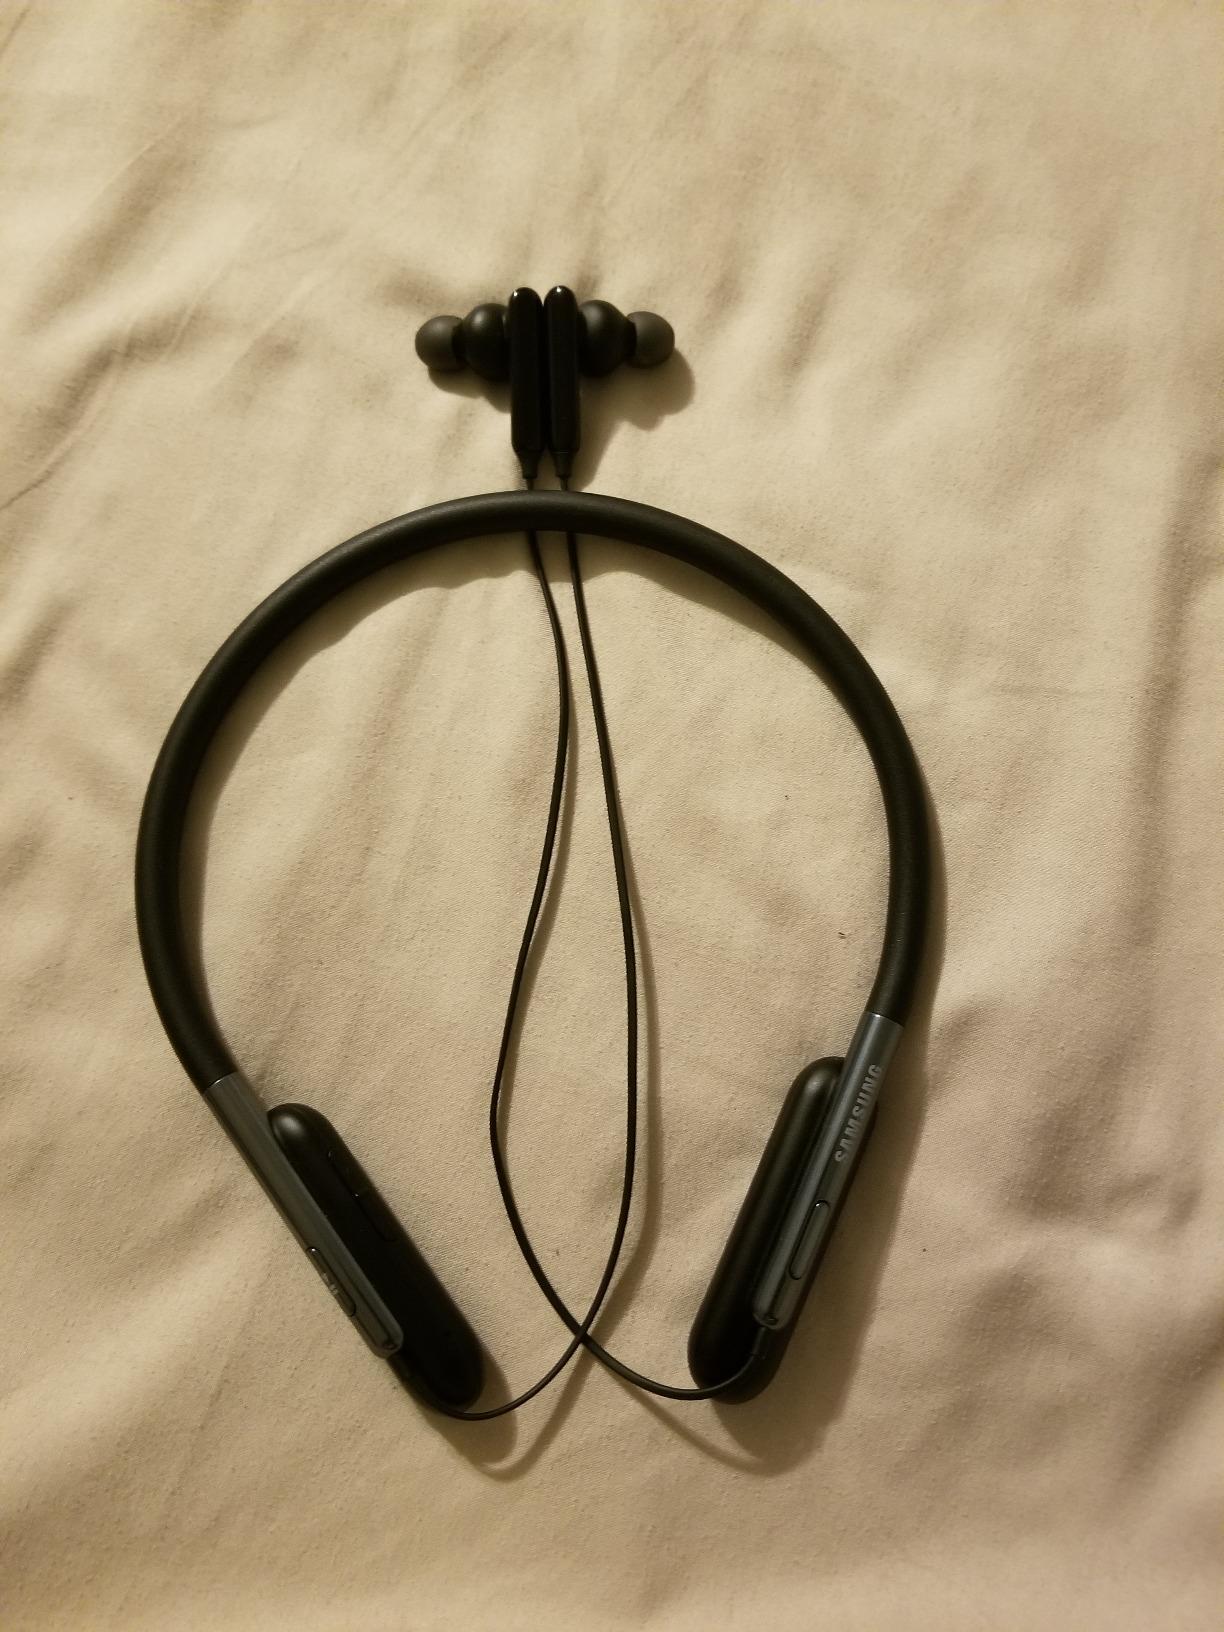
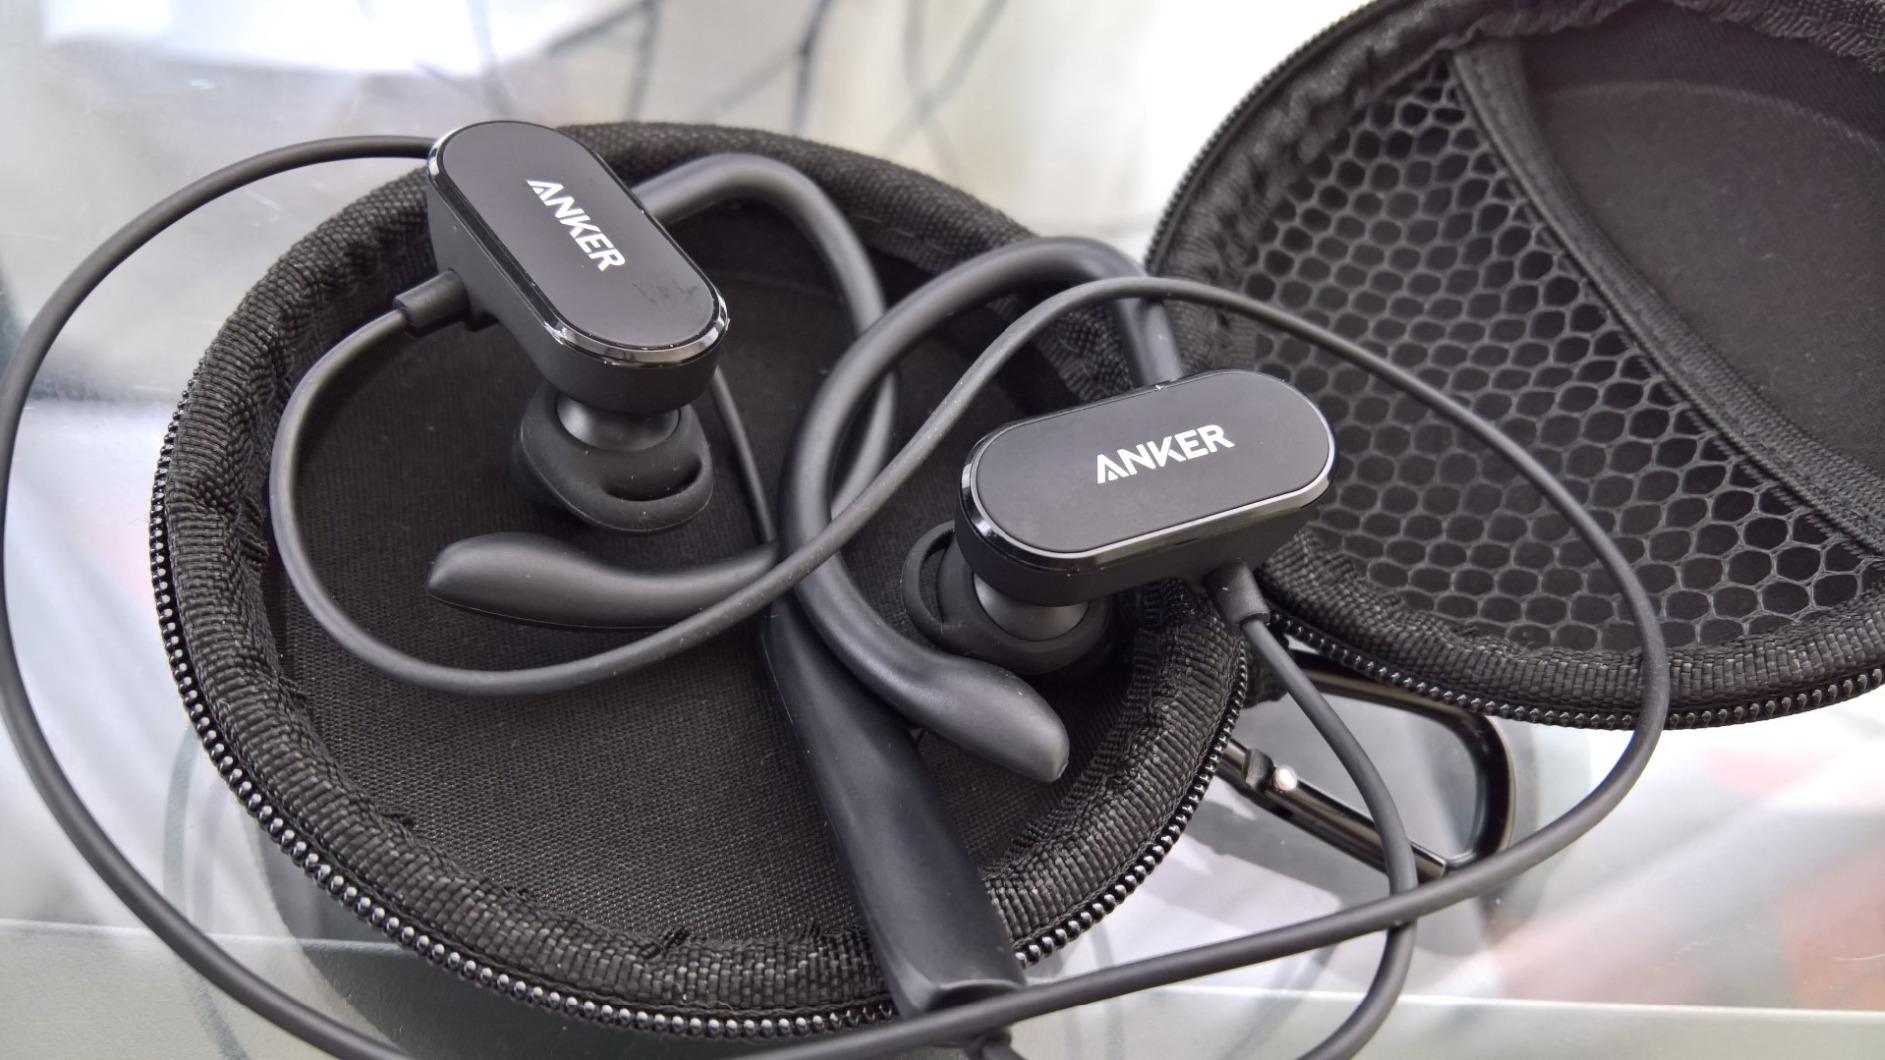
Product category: headphones
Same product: no